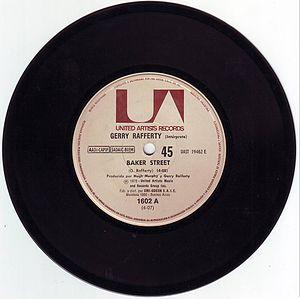
Baker Street est une chanson de Gerry Rafferty, son titre vient d'une rue de Glasgow en écosse Baker Street.